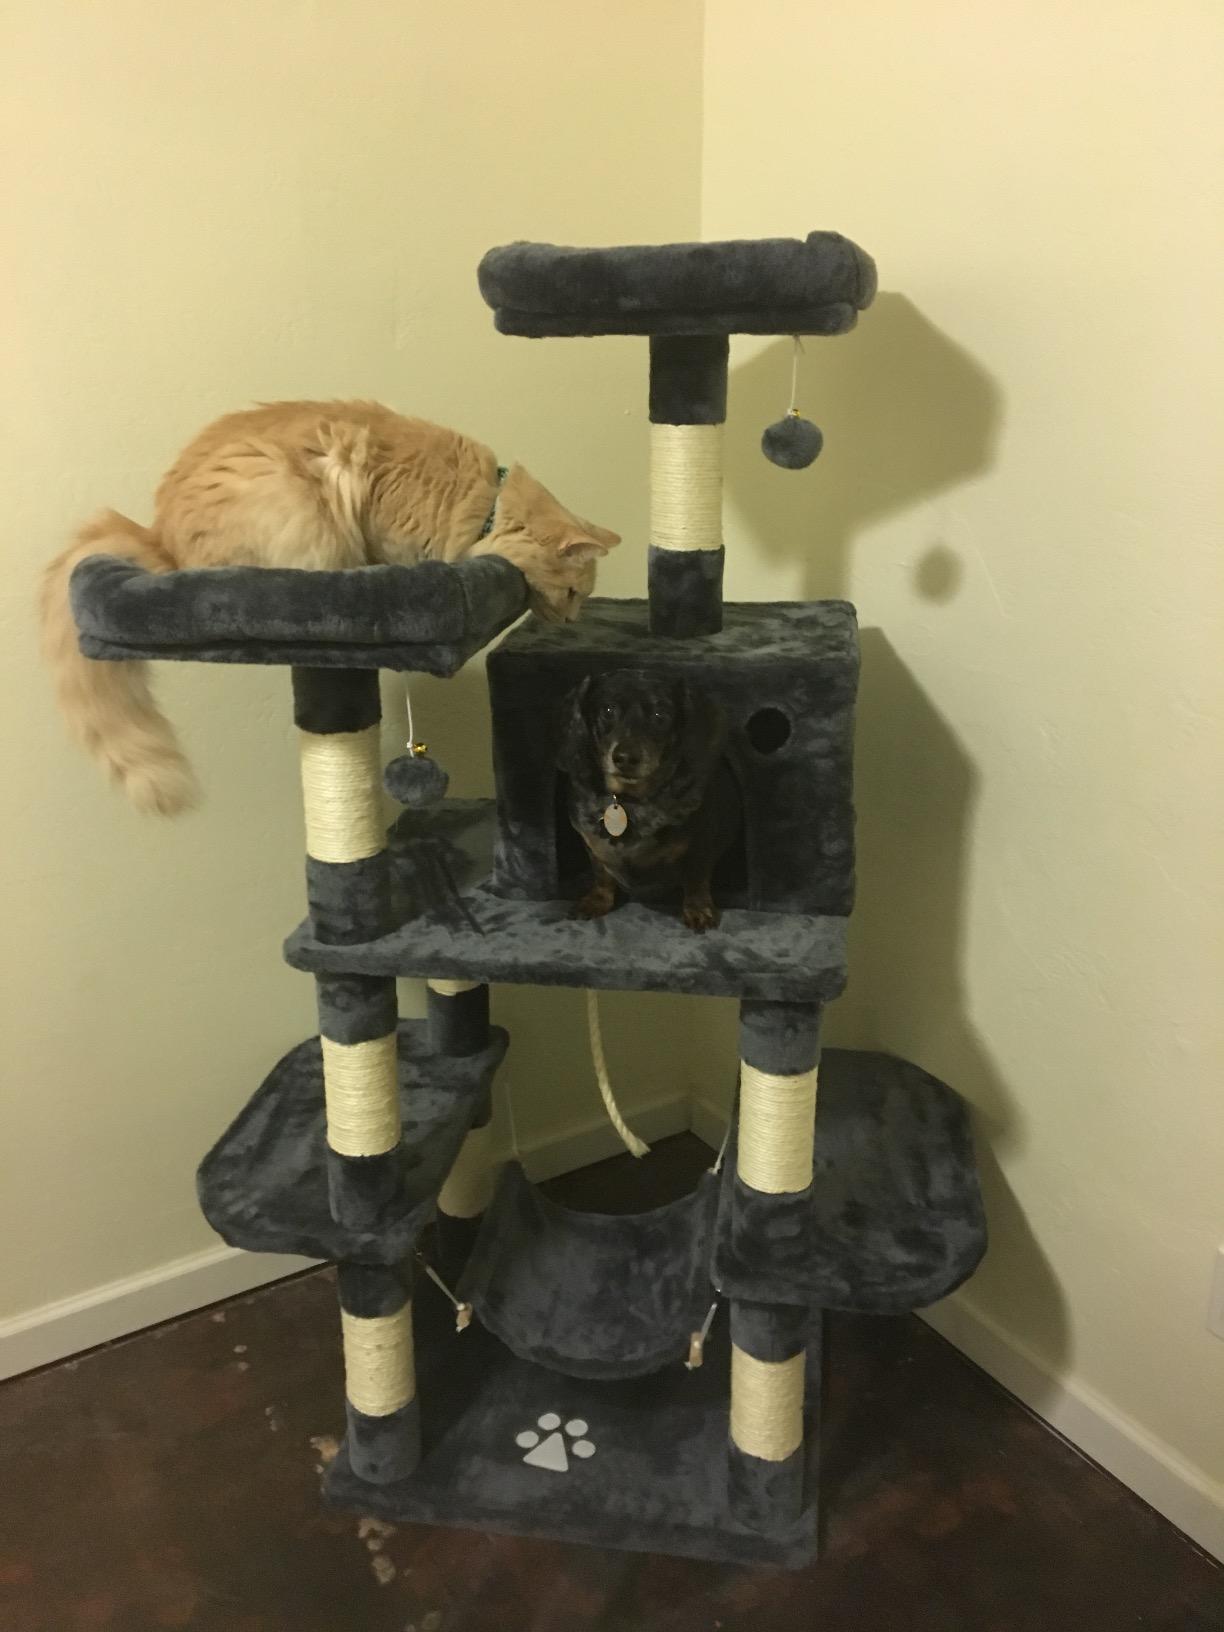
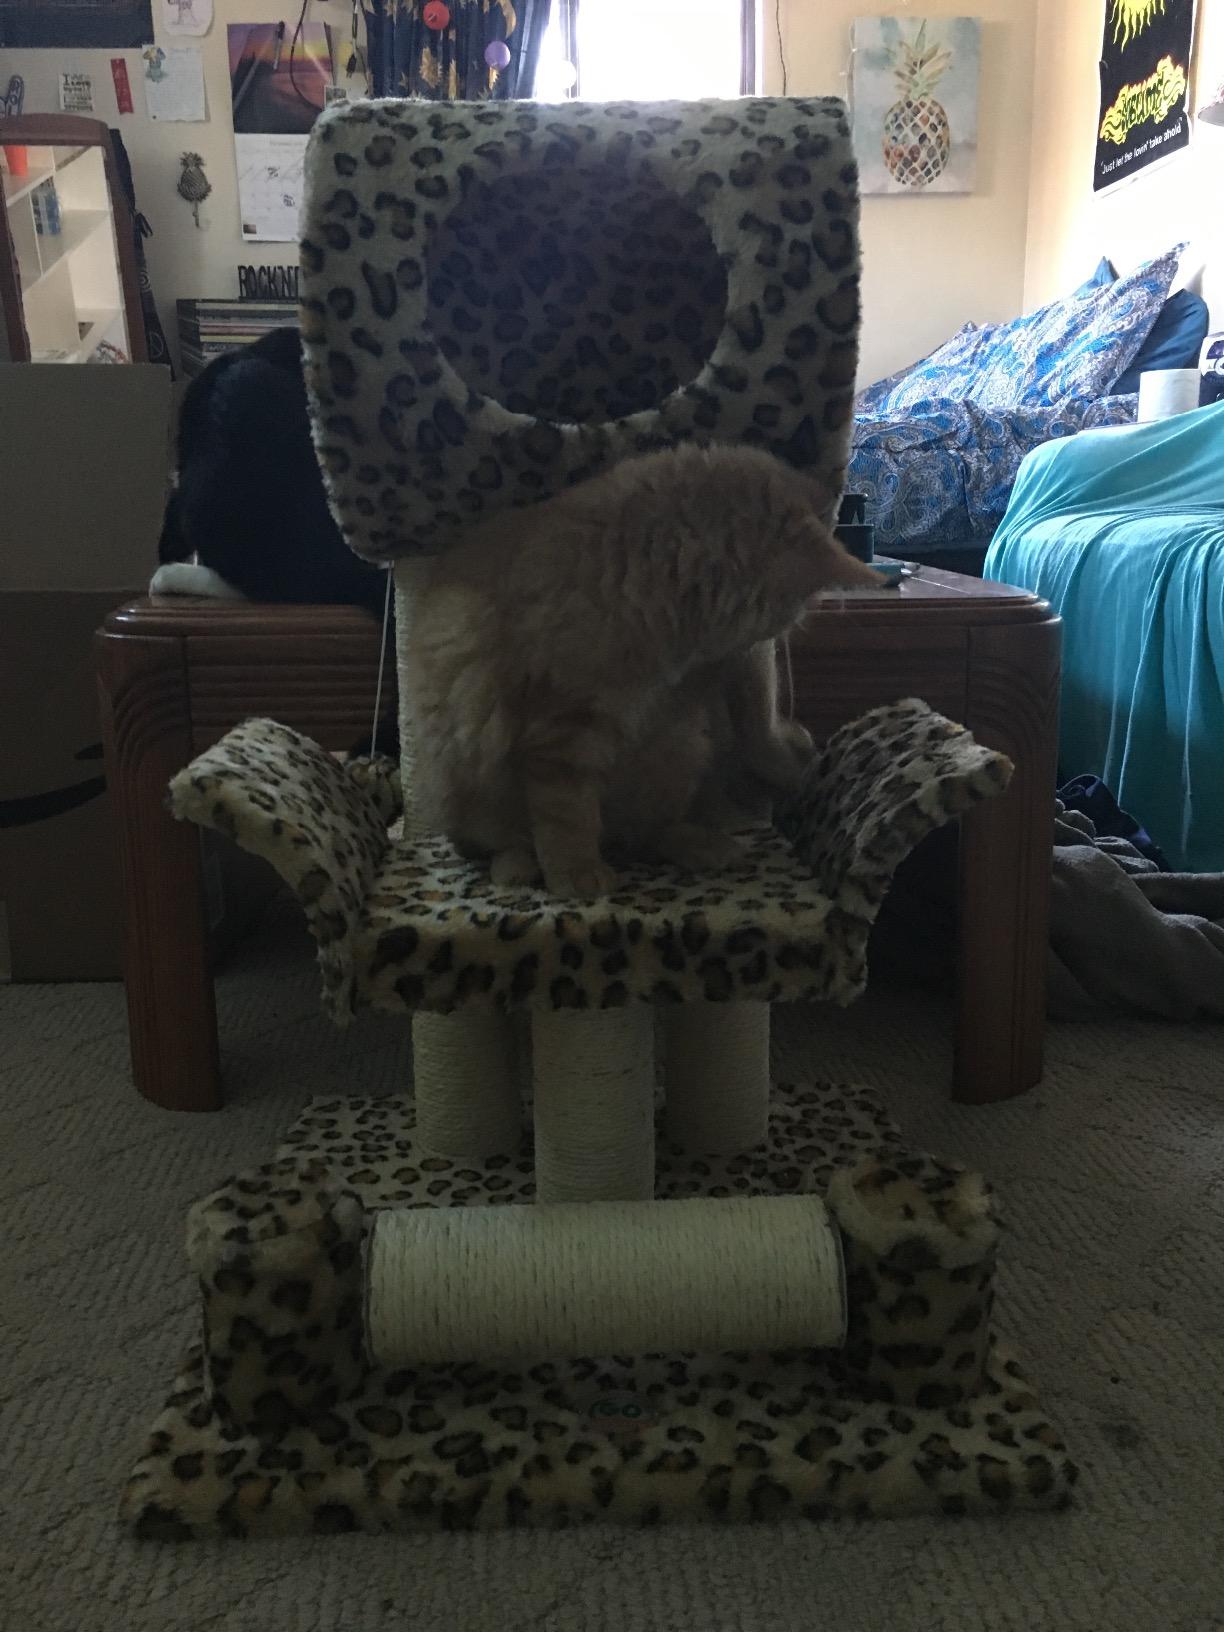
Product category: items_cat tree
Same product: no